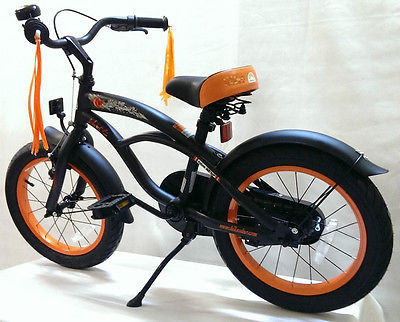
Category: bicycle